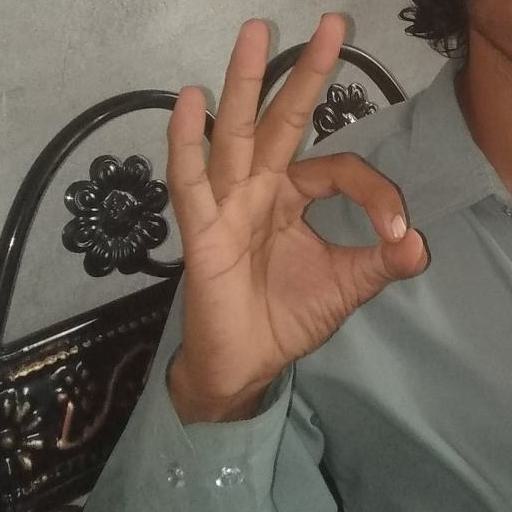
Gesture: ok